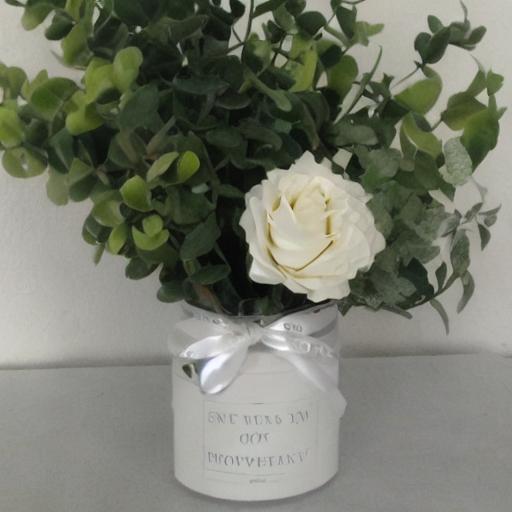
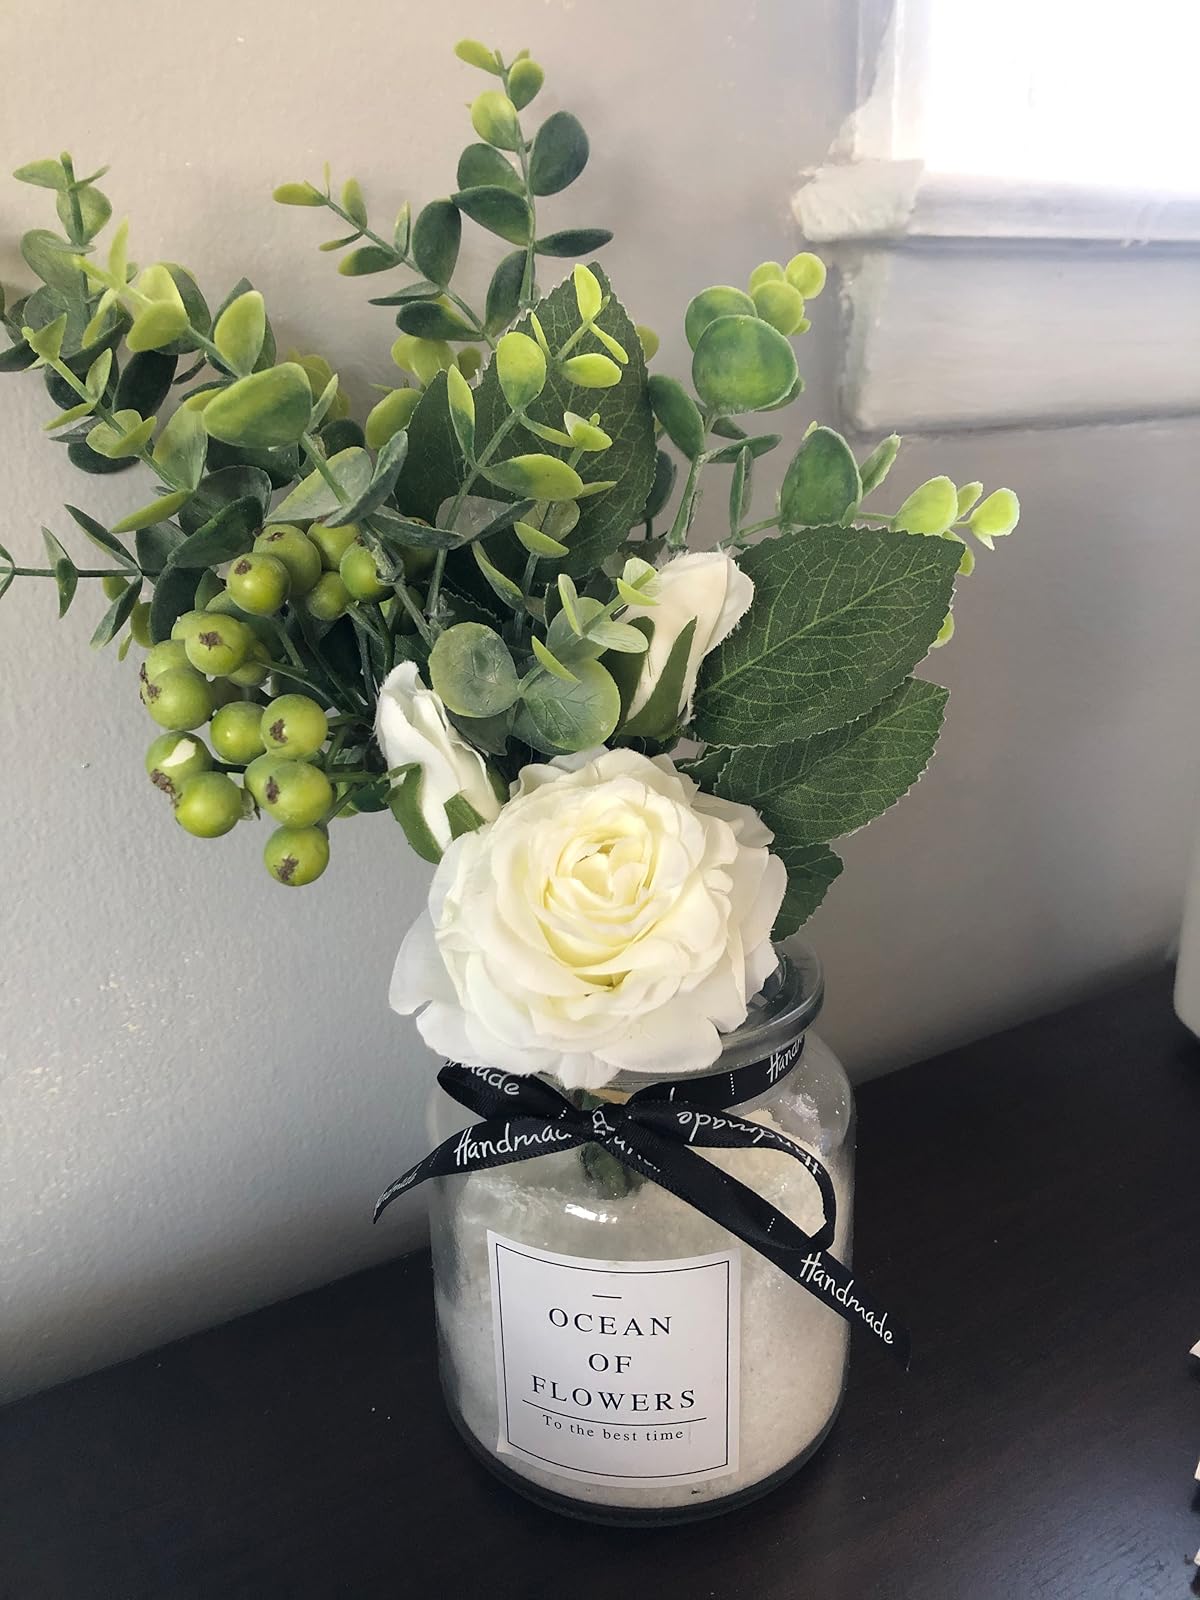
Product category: vase
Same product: no